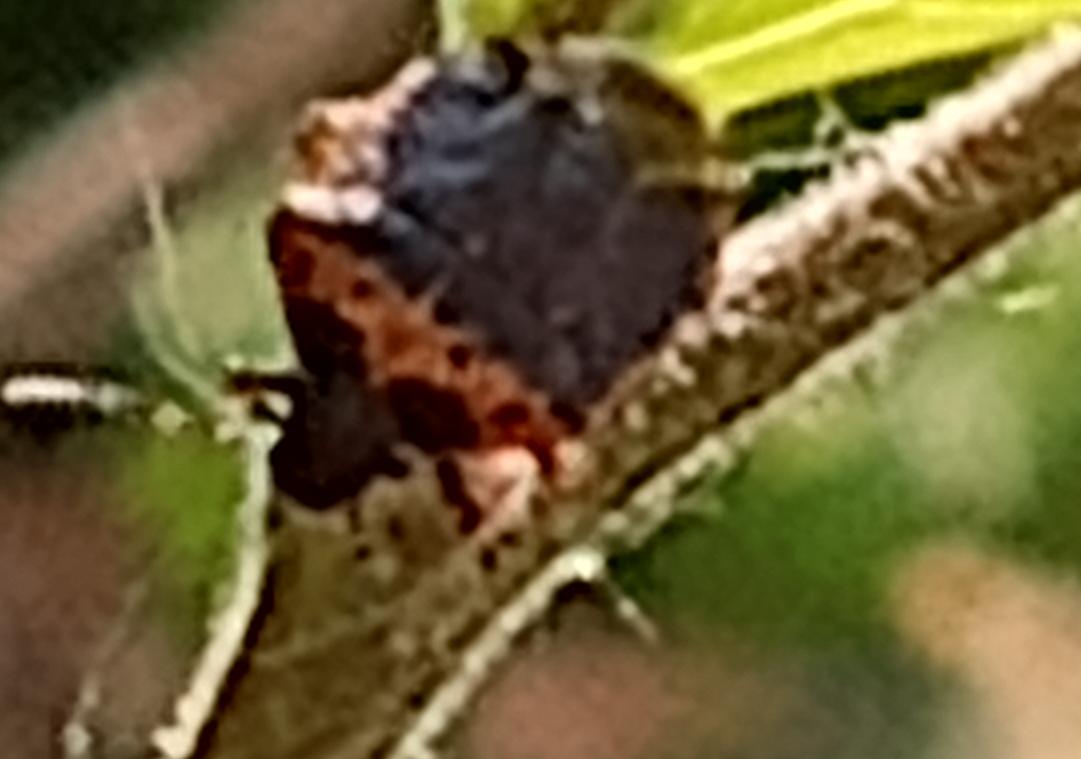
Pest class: stink_bug